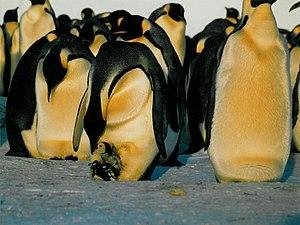
Le Manchot empereur, oiseau endémique de l'Antarctique, est le plus grand et le plus lourd de tous les manchots. Le mâle et la femelle ont un plumage similaire et sont de même taille, atteignant jusqu'à 122 cm de hauteur pour une masse qui varie entre 20 et 40 kg. Le dos et la tête sont noirs et le ventre blanc, le haut de la poitrine jaune clair ; deux marques jaune vif au niveau des oreilles sont très visibles. Comme les autres manchots, il est incapable de voler. Ses ailes raides et aplaties et son corps profilé sont particulièrement adaptés à l'habitat marin.